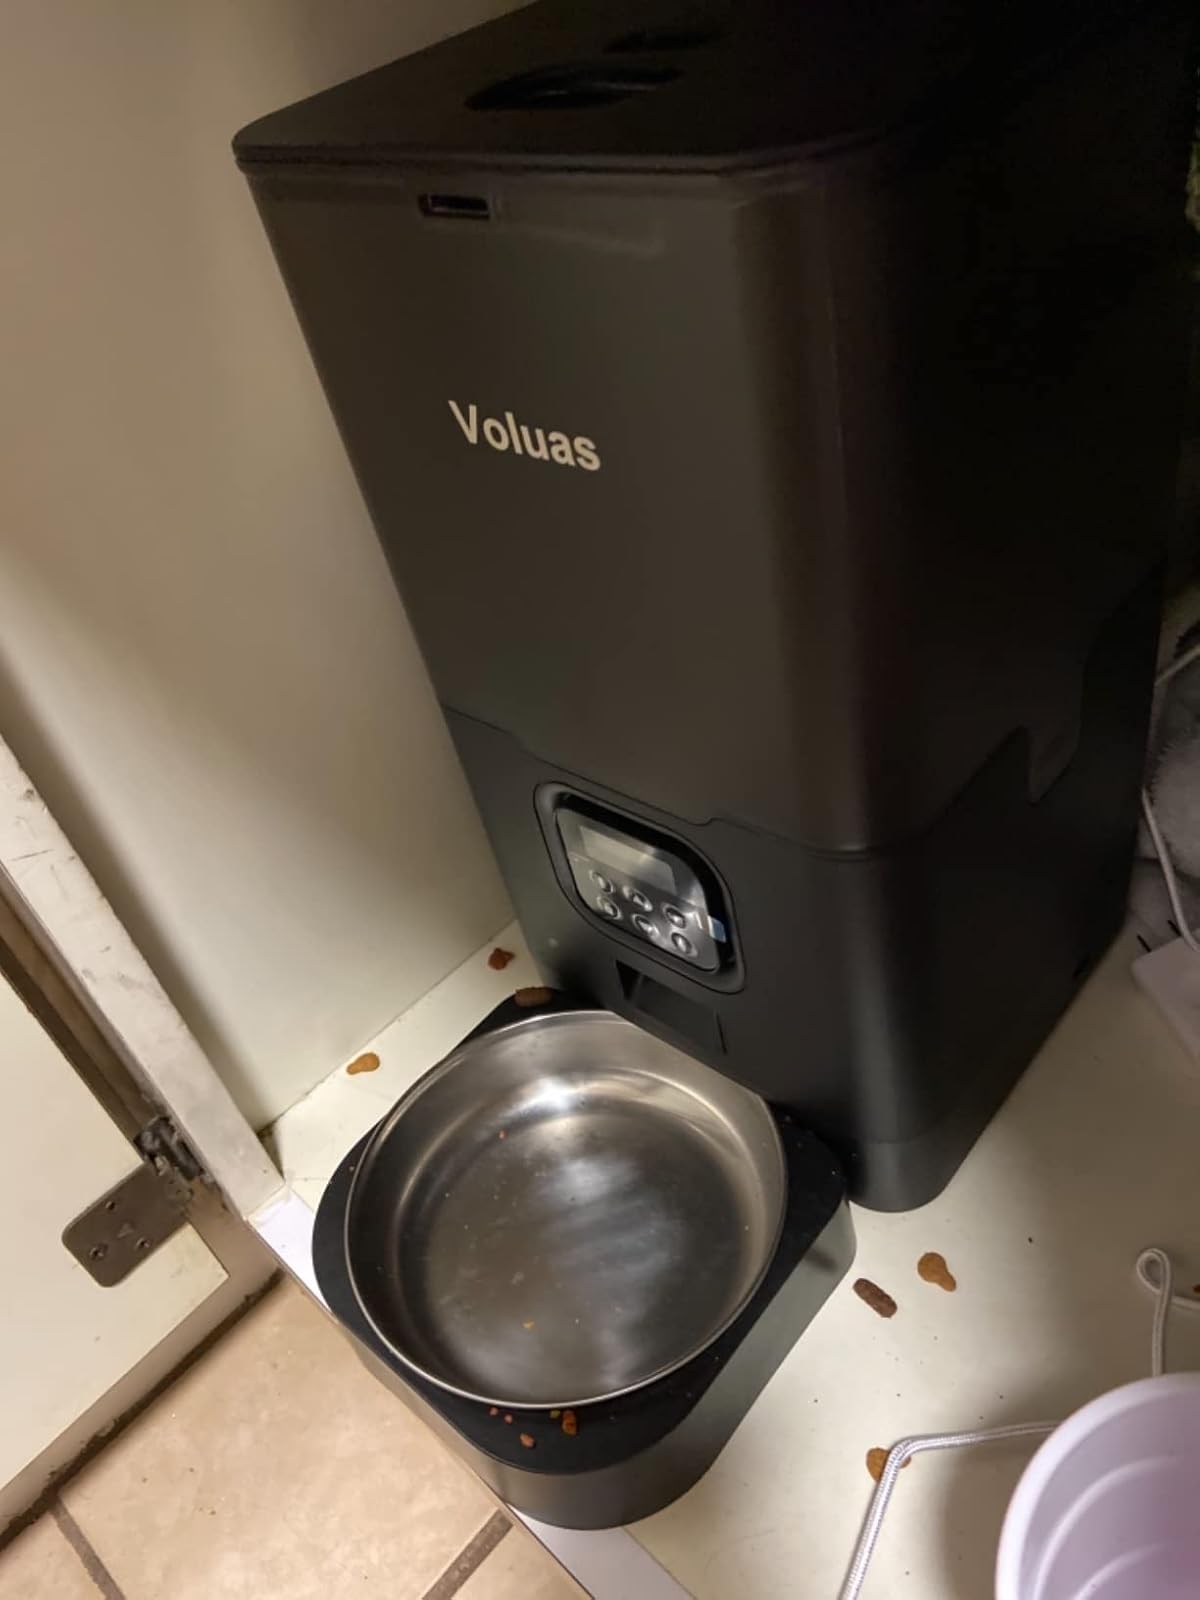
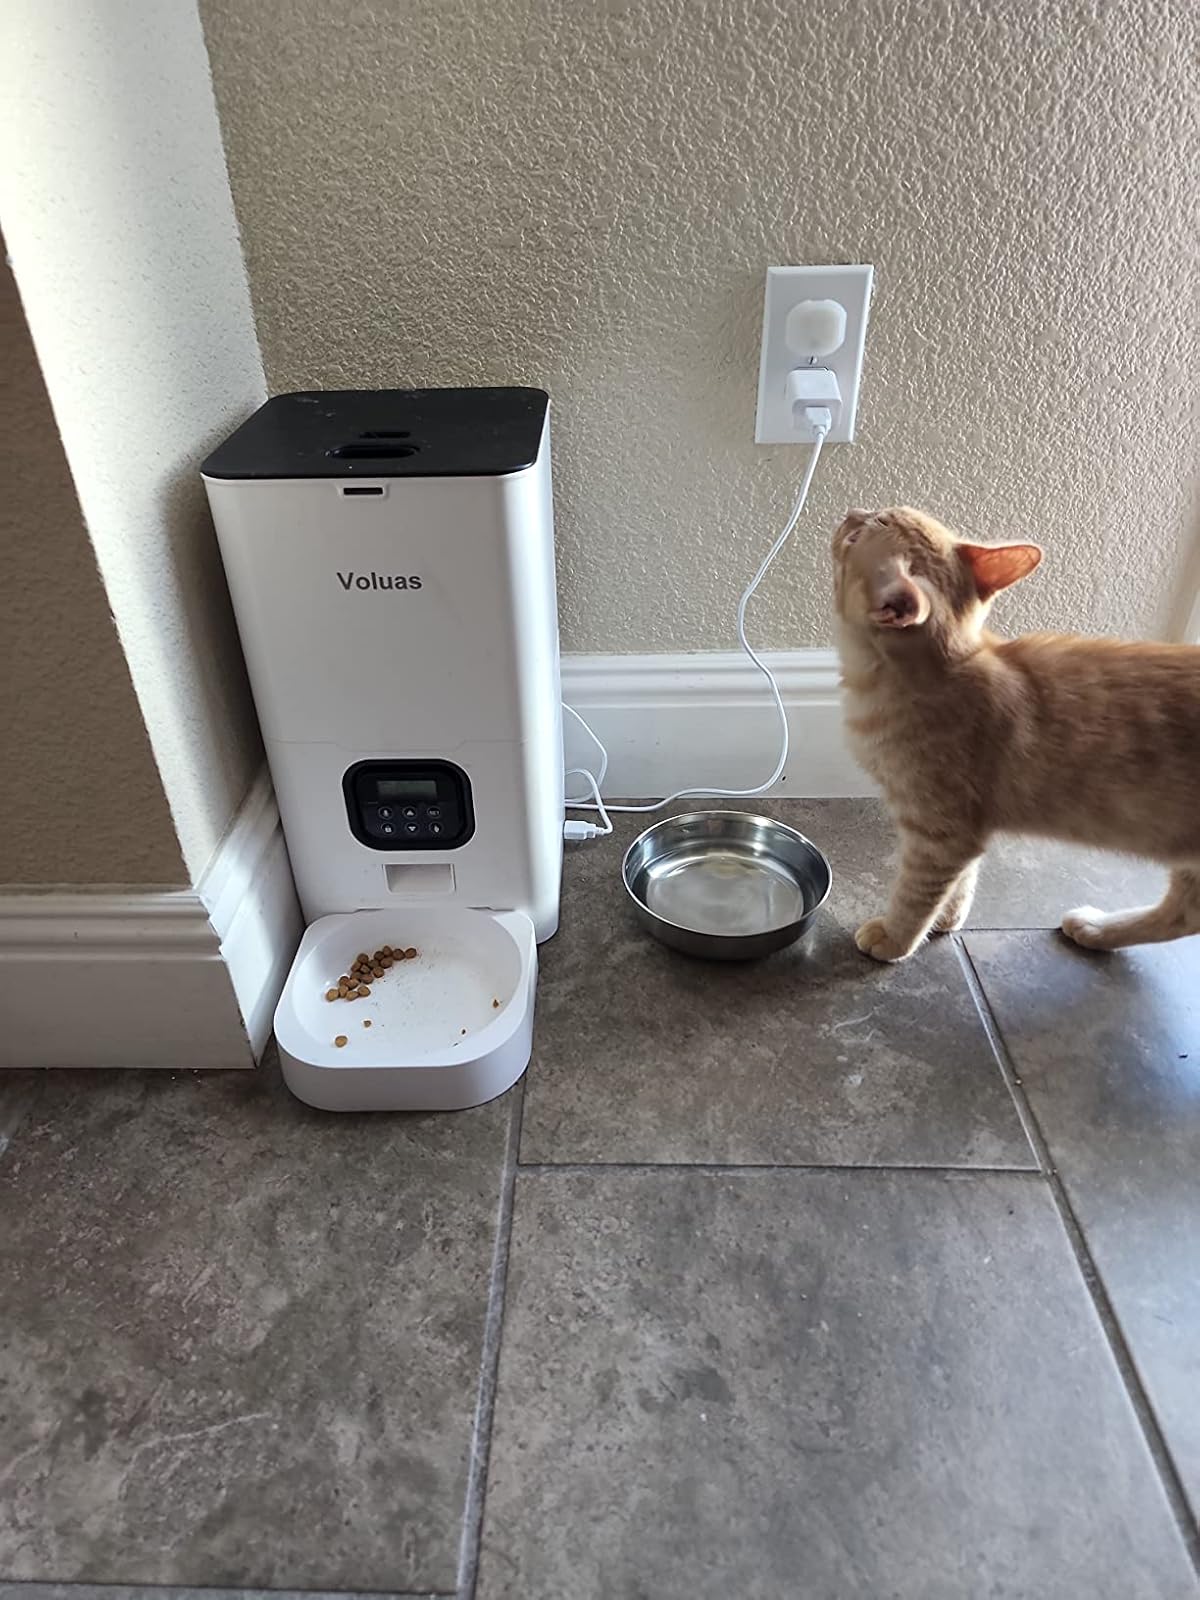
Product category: items_feeder
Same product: no